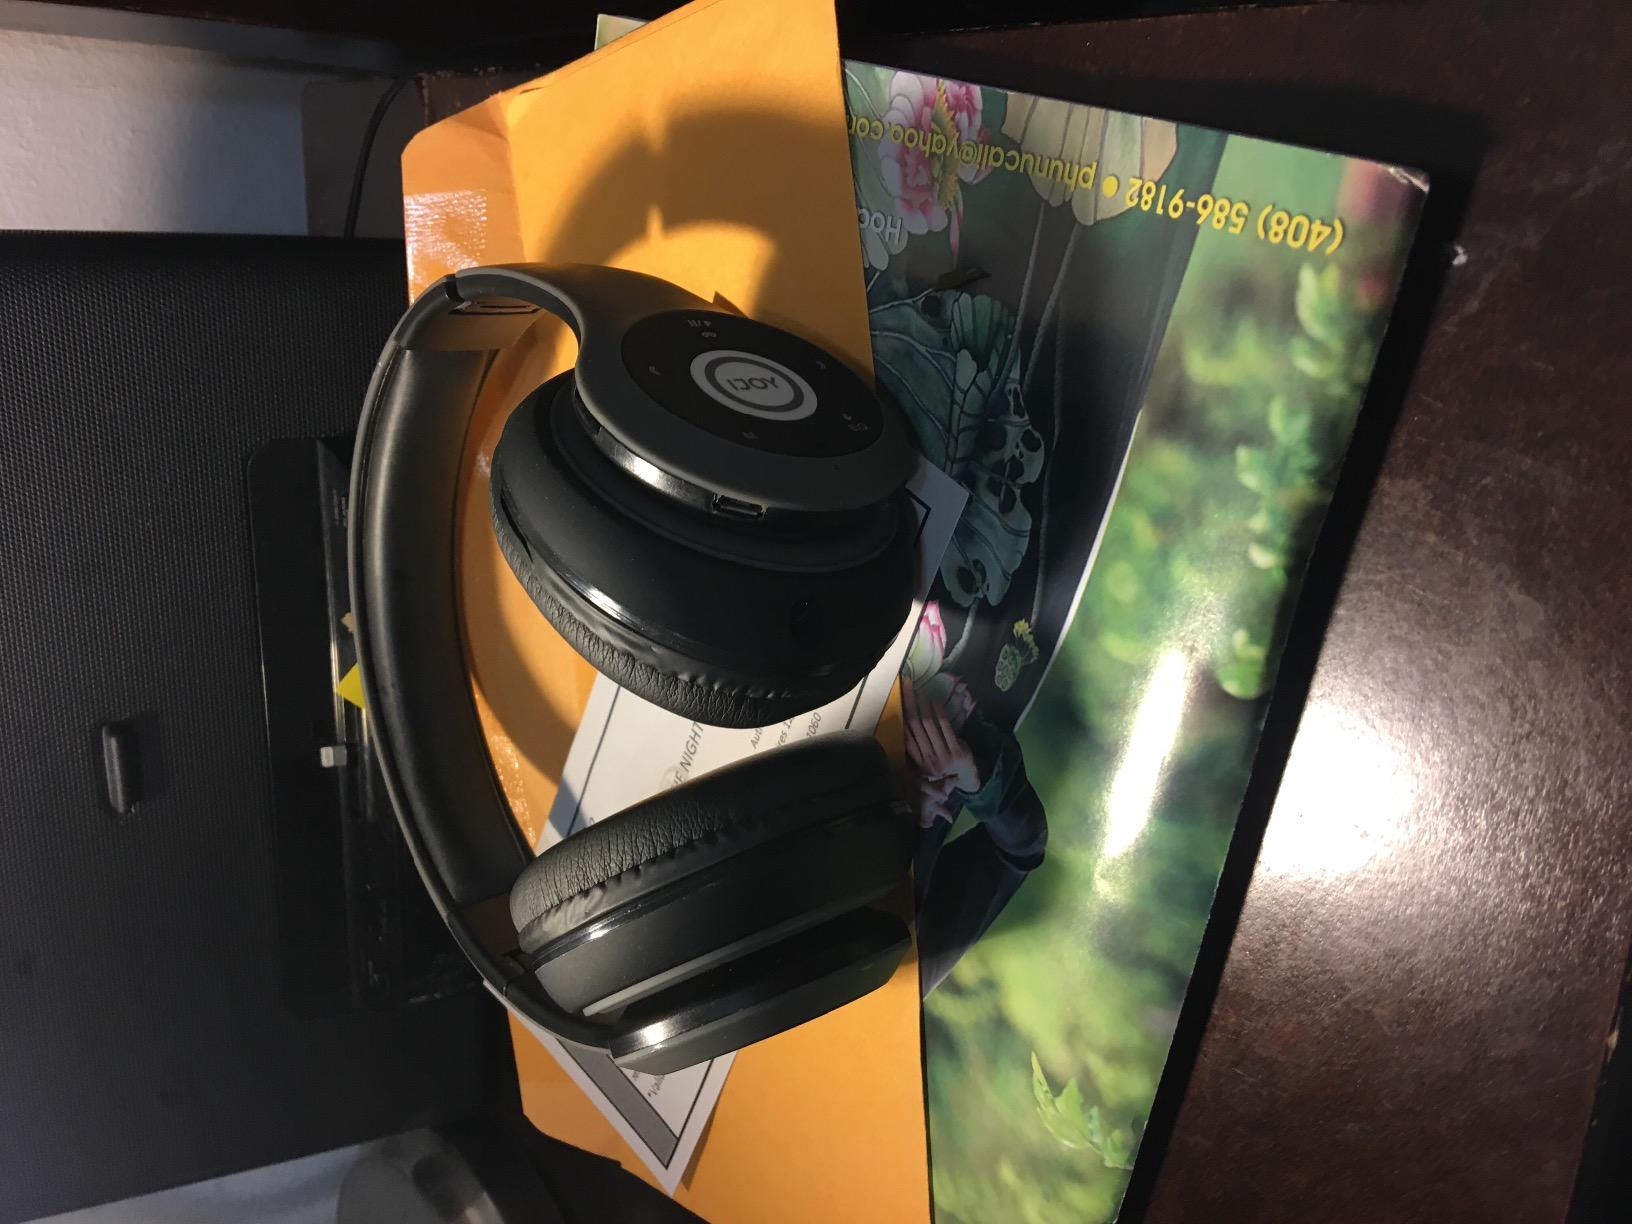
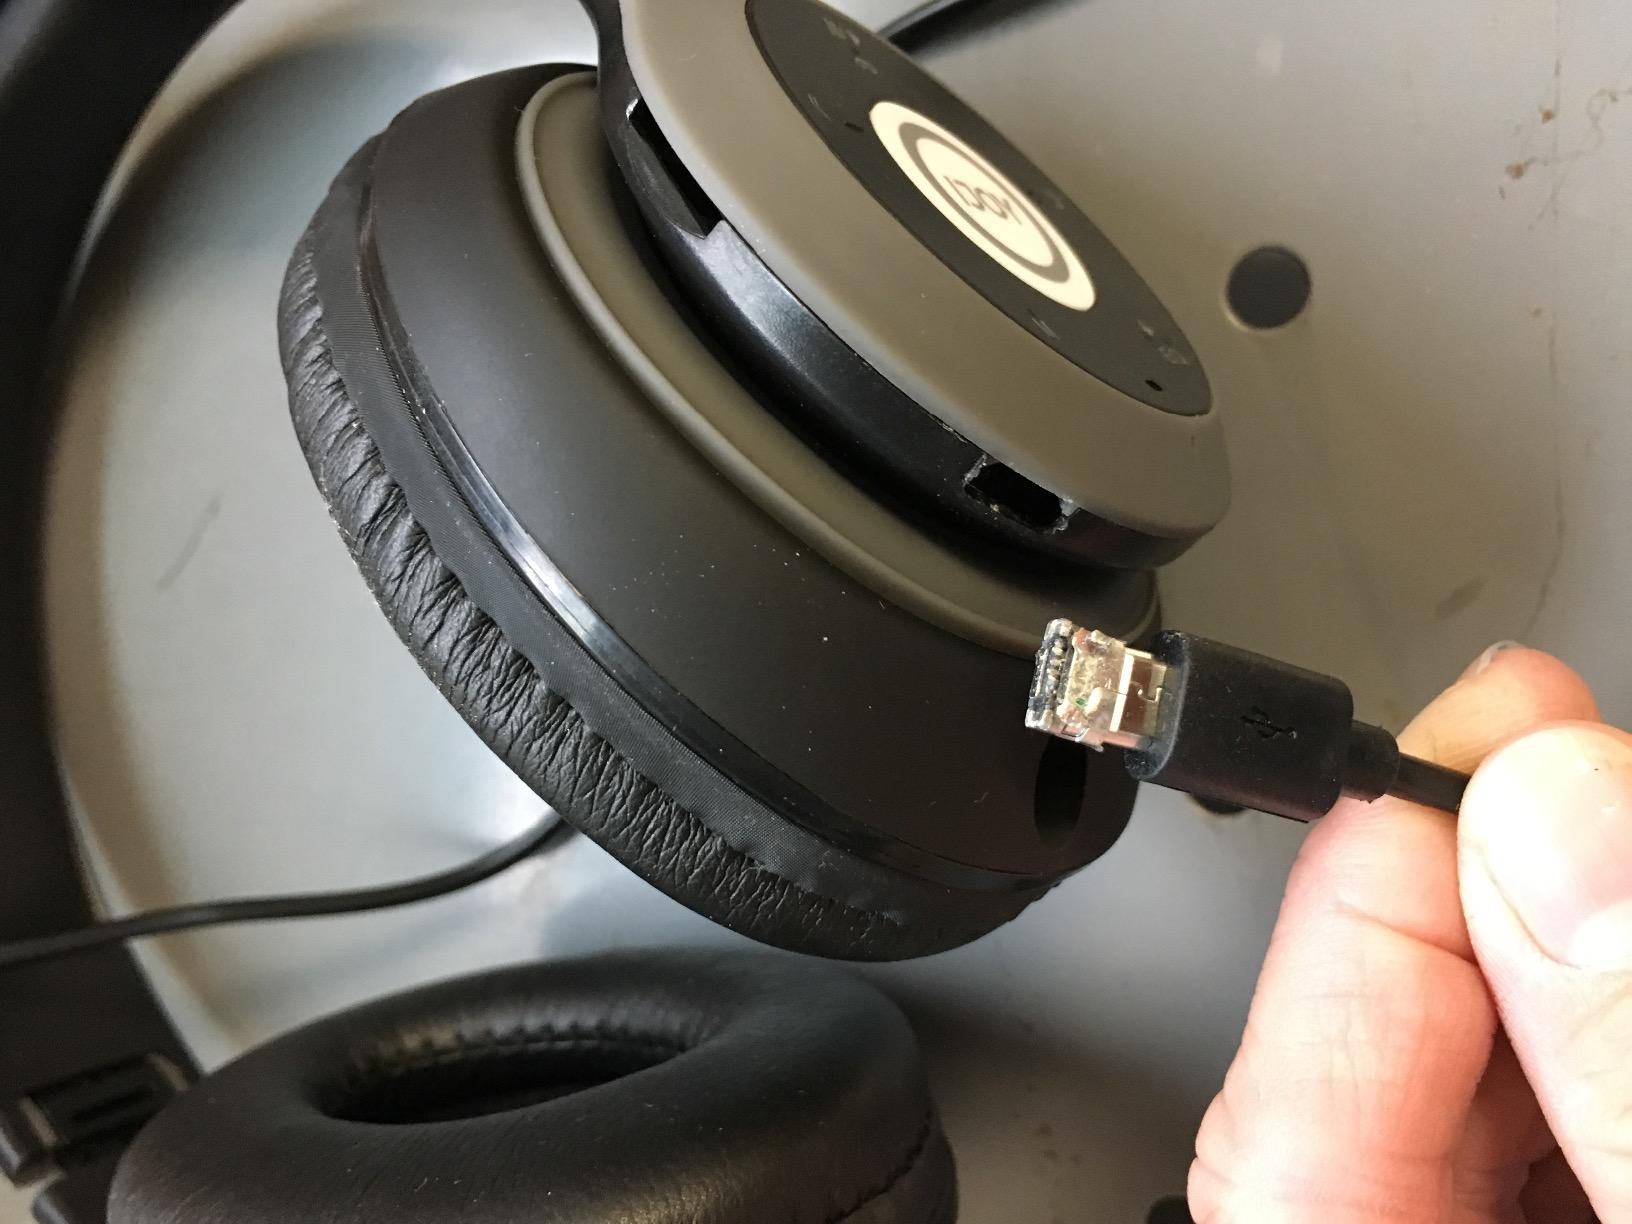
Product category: headphones
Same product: yes